Manuel Carvalho da Silva

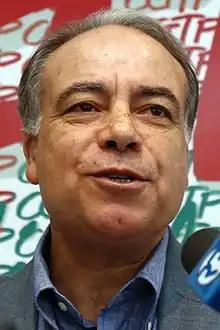
Carvalho da Silva in 2007

Manuel Carvalho da Silva (born 2 November 1948) is a Portuguese sociologist, research professor and former Secretary-General of the General Confederation of the Portuguese Workers (CGTP–IN).